Describe the emotion expressed in this image:  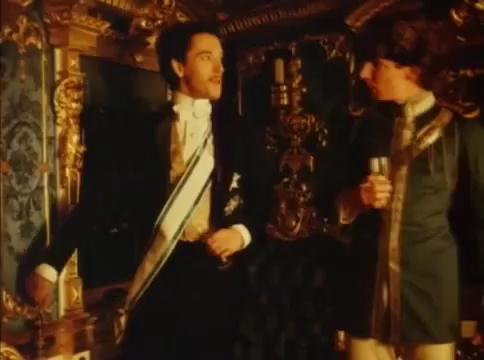
This person displays Pain, valence and arousal with low intensity.